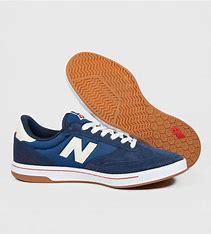
Brand: New
Model: Balance New Balance Numeric 440